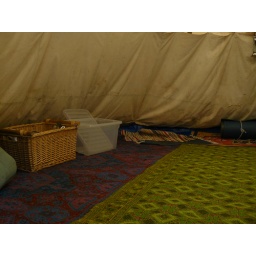
Facilities in the Tipi - basket with pots, pans etc. plus plastic storage box